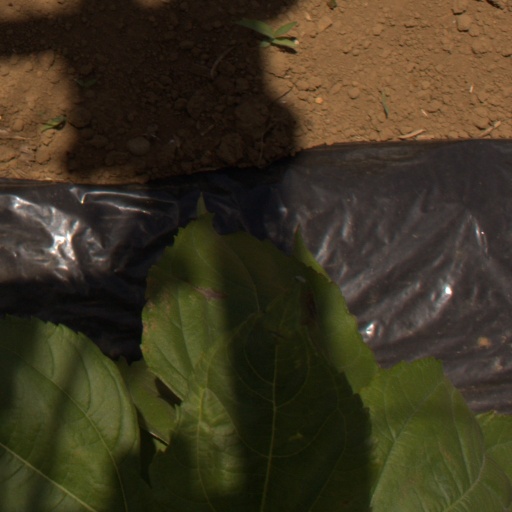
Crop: Jerusalem artichoke